Taiyuan

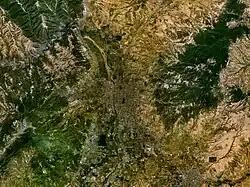
Satellite image of Taiyuan

Taiyuan lies on the Fen River in the north of its fertile upper basin. The city is located at the center of the province with an east–west span of and a north–south span of . It commands the north–south route through the province, as well as important natural lines of transportation through the Taihang Mountains to Hebei in the east and to northern Shaanxi in the west.